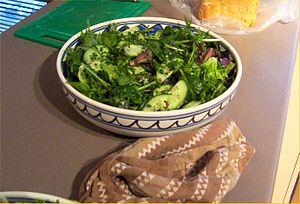
Un saladier est un récipient de grande taille utilisé pour servir la salade. On peut également l'utiliser, par exemple, pour battre des œufs en neige. Il peut être en terre cuite, faïence, cristal taillé ou, de nos jours, en verre ou en matières plastiques.